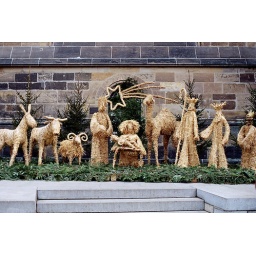
Christmas straw statuettes near of church St. Vit. Prague castle